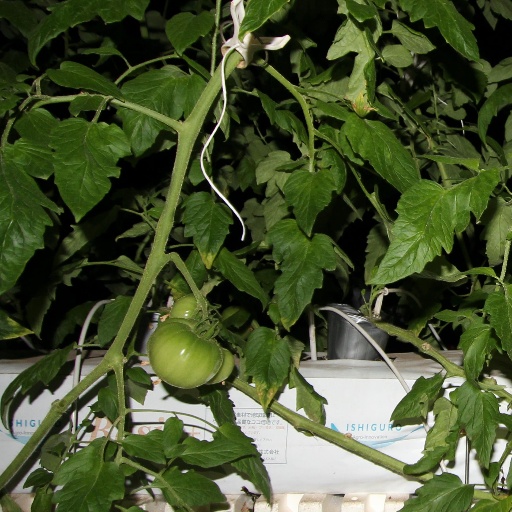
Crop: tomato